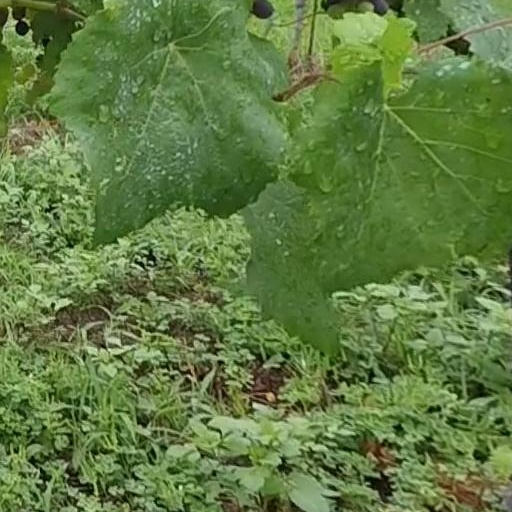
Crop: grape